Dürnau, Göppingen

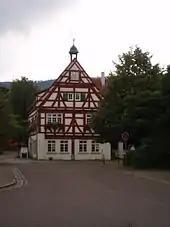
Dürnau Town hall

The Dürnau council has 10 members. The council consists of the elected honorary councilors and the mayor as chairman. The mayor is entitled to vote in the municipal council.